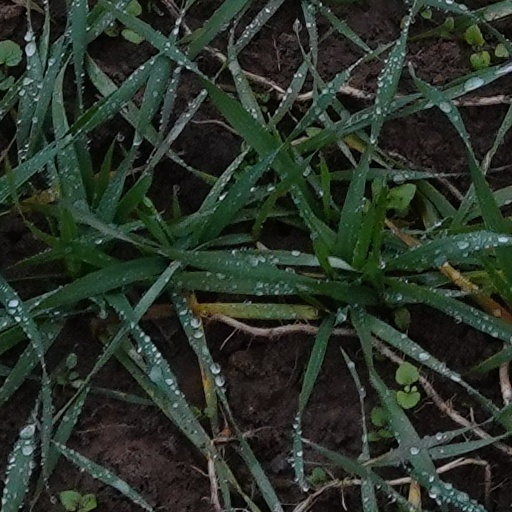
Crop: wheat